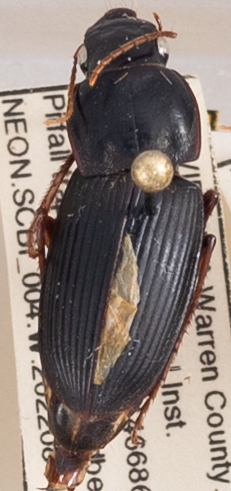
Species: Harpalus protractus
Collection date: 2022-08-11
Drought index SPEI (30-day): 1.28
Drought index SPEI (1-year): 1.082
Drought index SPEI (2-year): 0.764